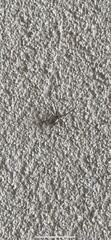
Species: Lactrodectus_hesperus